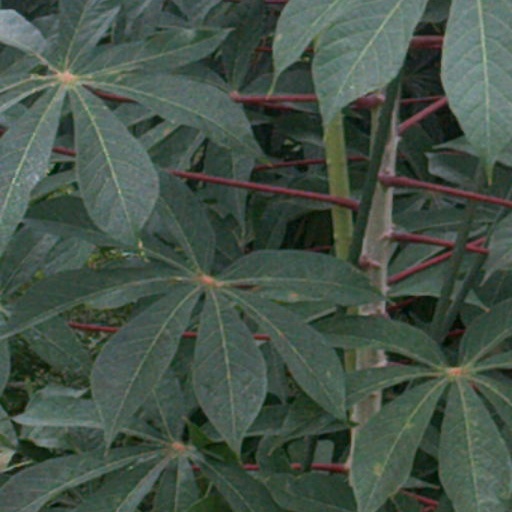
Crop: cassava